Brown University

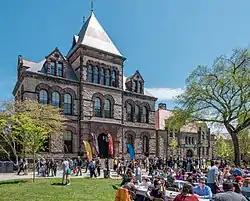
Sayles Hall on the Main Green

Writing at Brown—fiction, non-fiction, poetry, playwriting, screenwriting, electronic writing, mixed media, and the undergraduate writing proficiency requirement—is catered for by various centers and degree programs, and a faculty that has long included nationally and internationally known authors. The undergraduate concentration in literary arts offers courses in fiction, poetry, screenwriting, literary hypermedia, and translation. Graduate programs include the fiction and poetry MFA writing programs in the literary arts department and the MFA playwriting program in the theatre arts and performance studies department. The non-fiction writing program is offered in the English department. Screenwriting and cinema narrativity courses are offered in the departments of literary arts and modern culture and media. The undergraduate writing proficiency requirement is supported by the Writing Center.